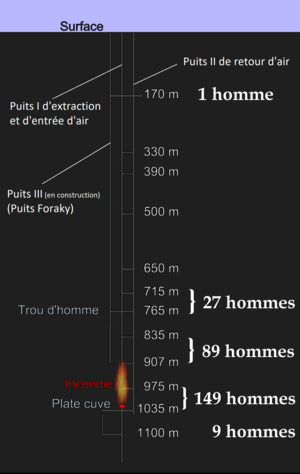
Répartitions des hommes aux différents niveaux du Bois du Cazier le matin du 8 août 1956
La catastrophe du Bois du Cazier ou catastrophe de Marcinelle est la plus importante